Talent (comics)

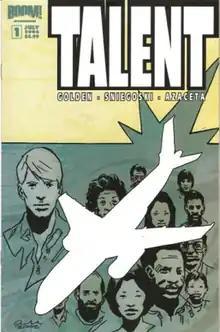
Cover to "Talent" #1 (May 2006). Art by Paul Azaceta.

Talent is a comic book series written by Christopher Golden and Tom Sniegoski, drawn by Paul Azaceta, published by Boom! Studios.